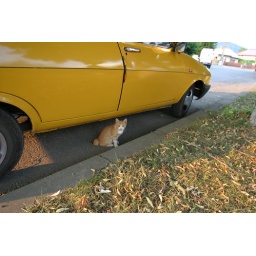
kitten and car in romania